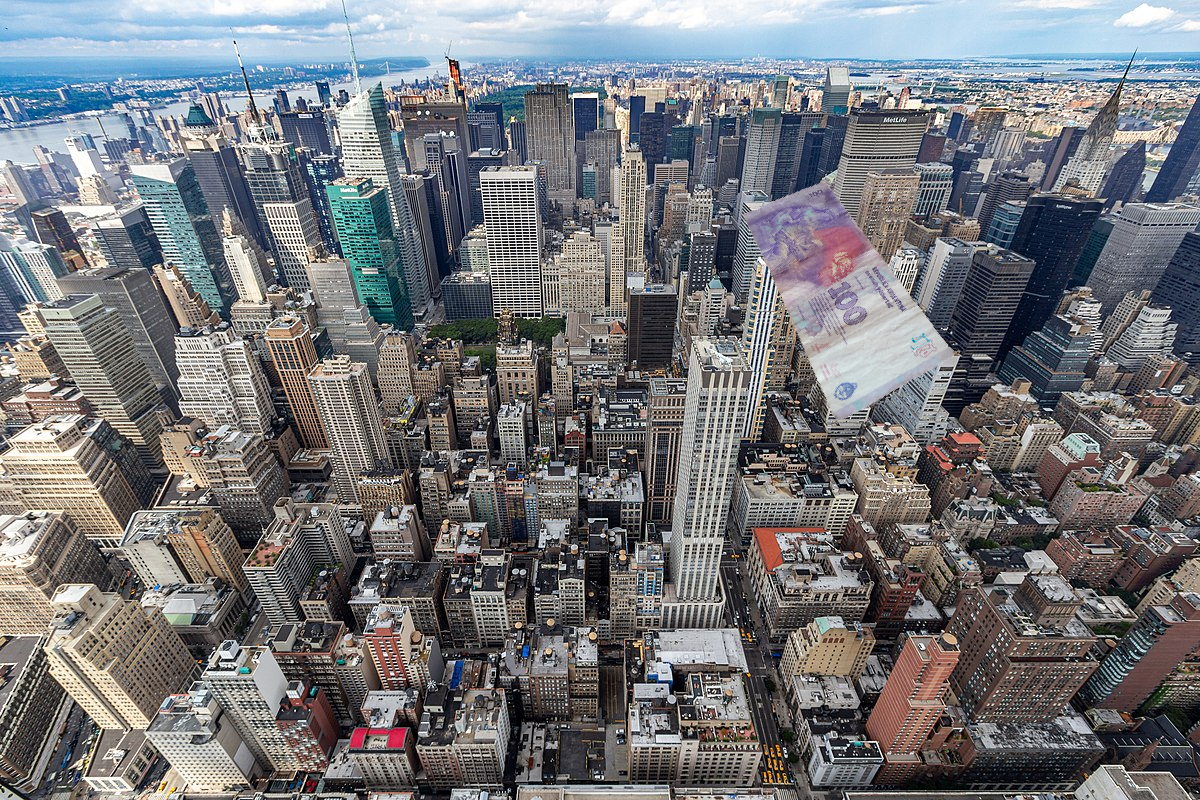
Denominación: 100